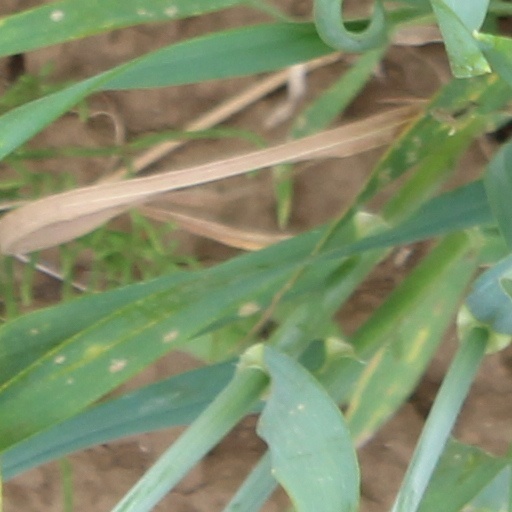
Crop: wheat